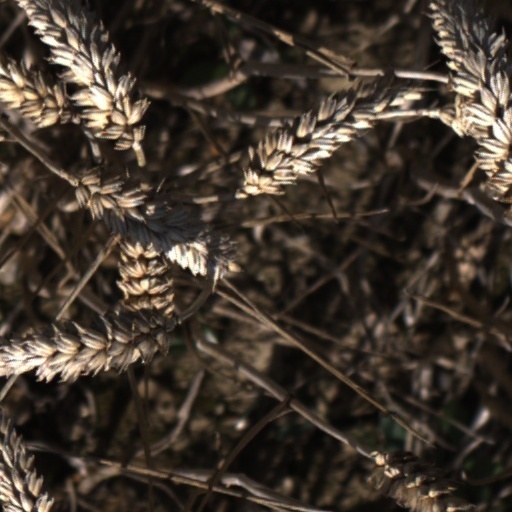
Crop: wheat